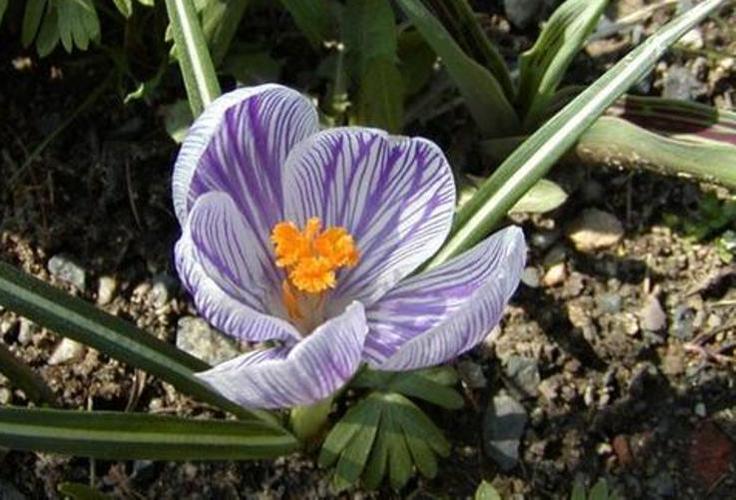
Label: spring crocus